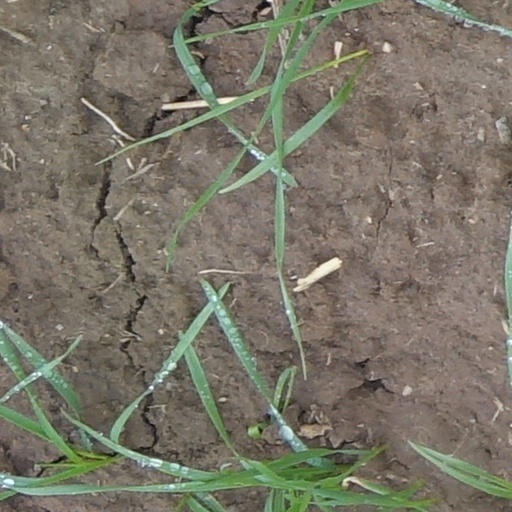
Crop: wheat